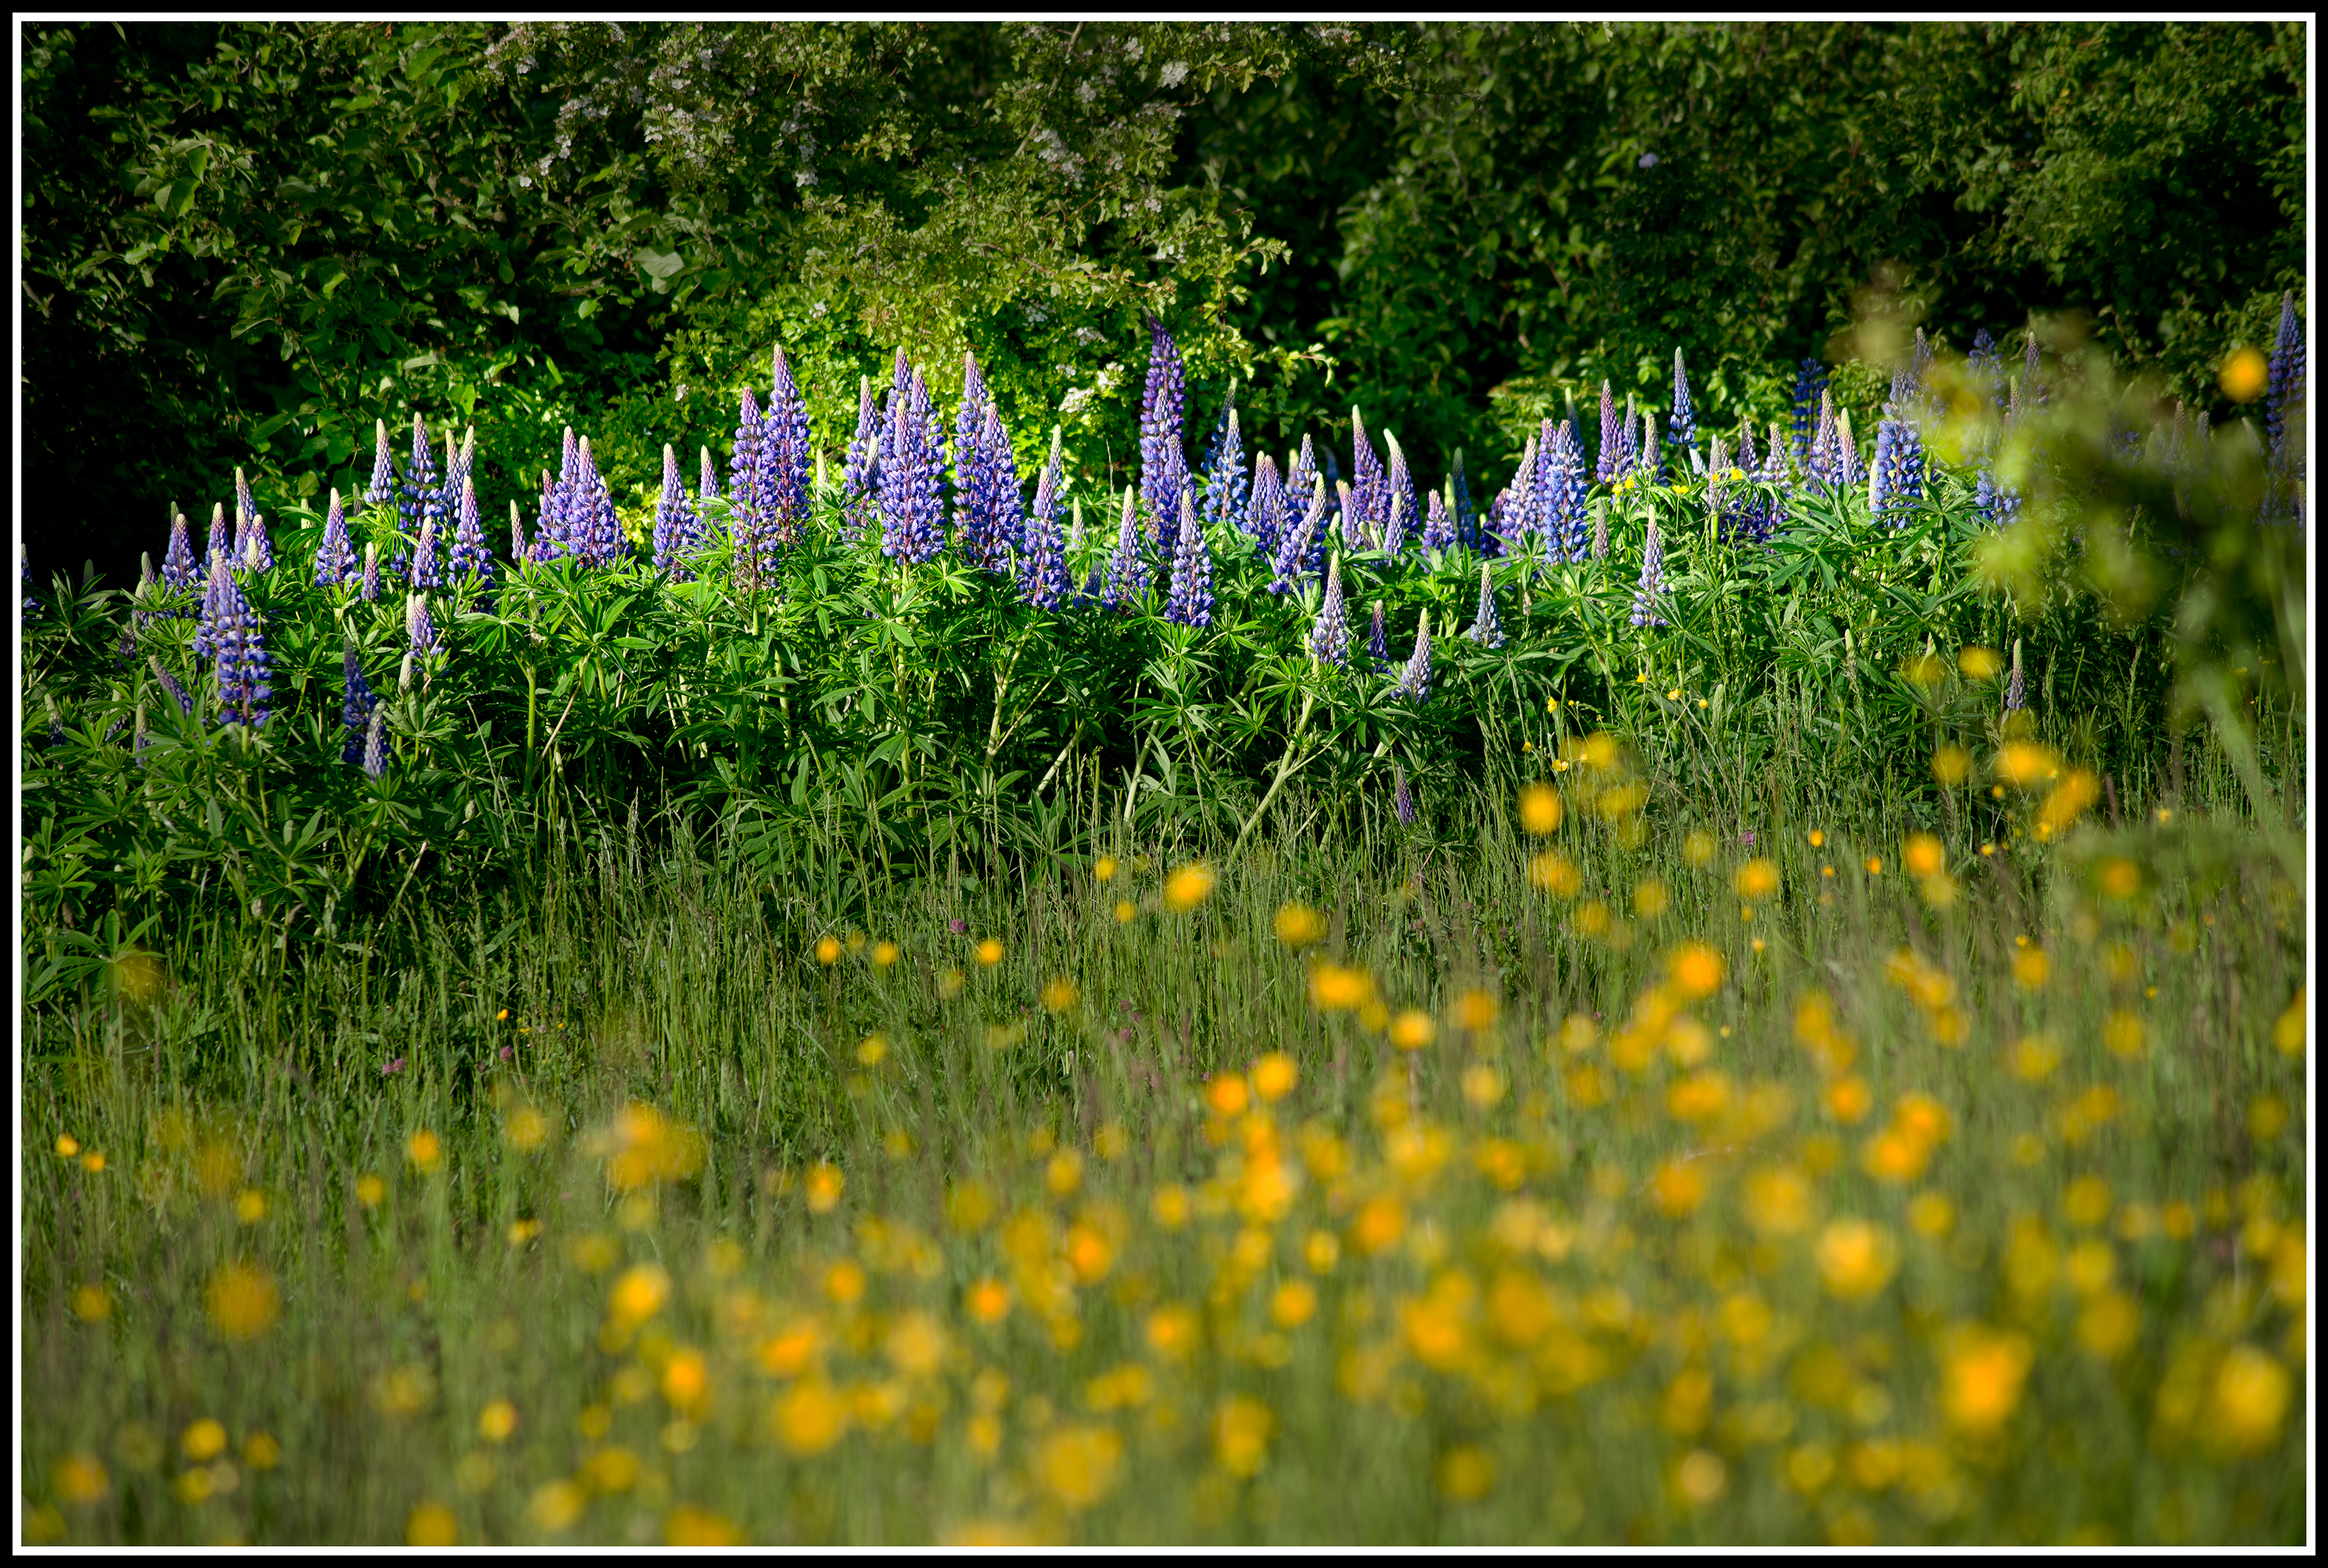
landscape, nature, grass, plant, field, lawn, meadow, prairie, flower, purple, land, spring, green, colourful, park, nikon, flora, plants, wildflower, colour, yorkshire, vivid, grassland, seasons, bright, wetland, bluebonnet, tamron, wakefield, woodland, habitat, coal, ecosystem, pit, mining, lupin, outwood, lofthouse, reclaimed, lofthousecolliery, colliery, yelow, ncb, flowering plant, natural environment, grass family, land plant